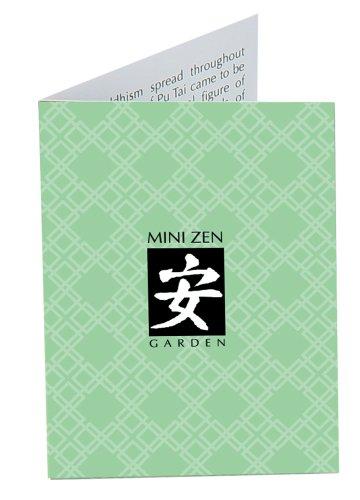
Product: Toysmith Mini Zen Garden - Colors May Vary
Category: Toys & Games | Sports & Outdoor Play | Gardening Tools
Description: Size: 4"x3" Zen garden tray, white sand, river rocks and 3 figurines.
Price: $9.89
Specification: ProductDimensions:4.5x1.5x4.5inches|ItemWeight:4.8ounces|ShippingWeight:7.2ounces(Viewshippingratesandpolicies)|Manufacturer:Toysmith|Language:French|ASIN:B00009QMQR|DomesticShipping:ItemcanbeshippedwithinU.S.|InternationalShipping:Thisitemisnoteligibleforinternationalshipping.LearnMore|Itemmodelnumber:2805